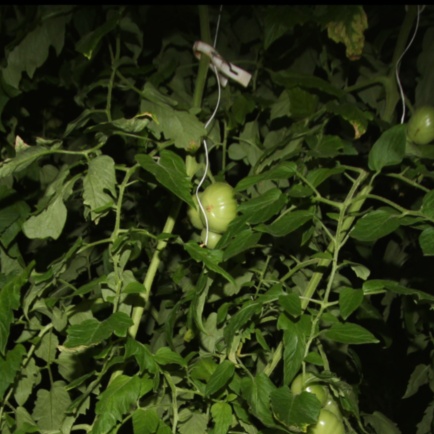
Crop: tomato